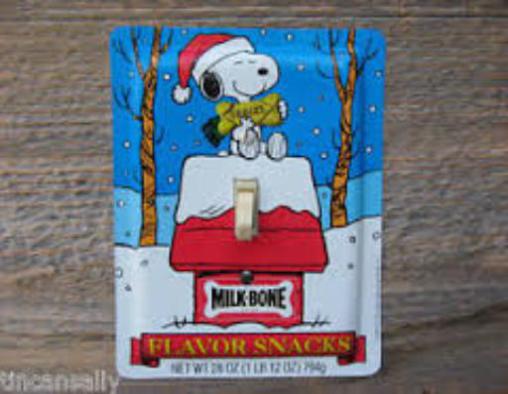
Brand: milk-bone
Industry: Food